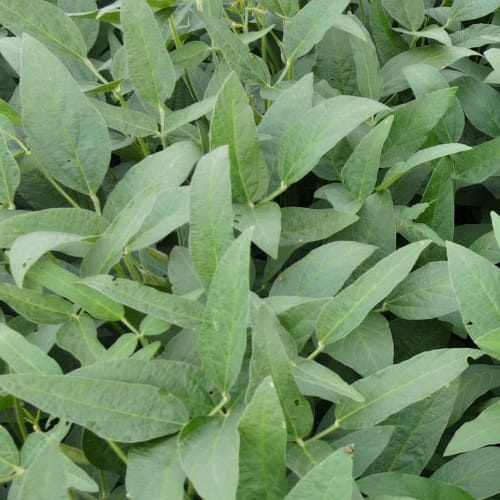
Label: Diabrotica_speciosa